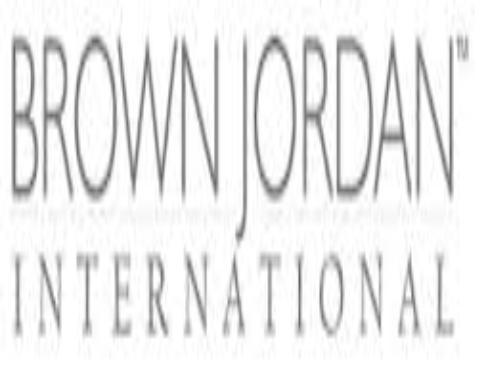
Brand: brown jordan
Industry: Necessities